Zimbo (film)

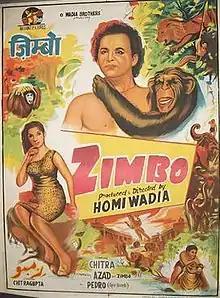

Zimbo is a 1958 Hindi action adventure film directed by Homi Wadia and produced by Basant Pictures. John Cawas, the earlier hero of most Wadia Movietone adventure films is credited in the title role of the film as associate director, with special effects by Babubhai Mistry. The screenplay was by JBH Wadia with dialogues by Chand Pandit. The music was composed by Chitragupta, with lyrics by Majrooh Sultanpuri. The film starred Azad, Krishna Kumari, Chitra, Achala Sachdev, Sheikh and Dalpat.